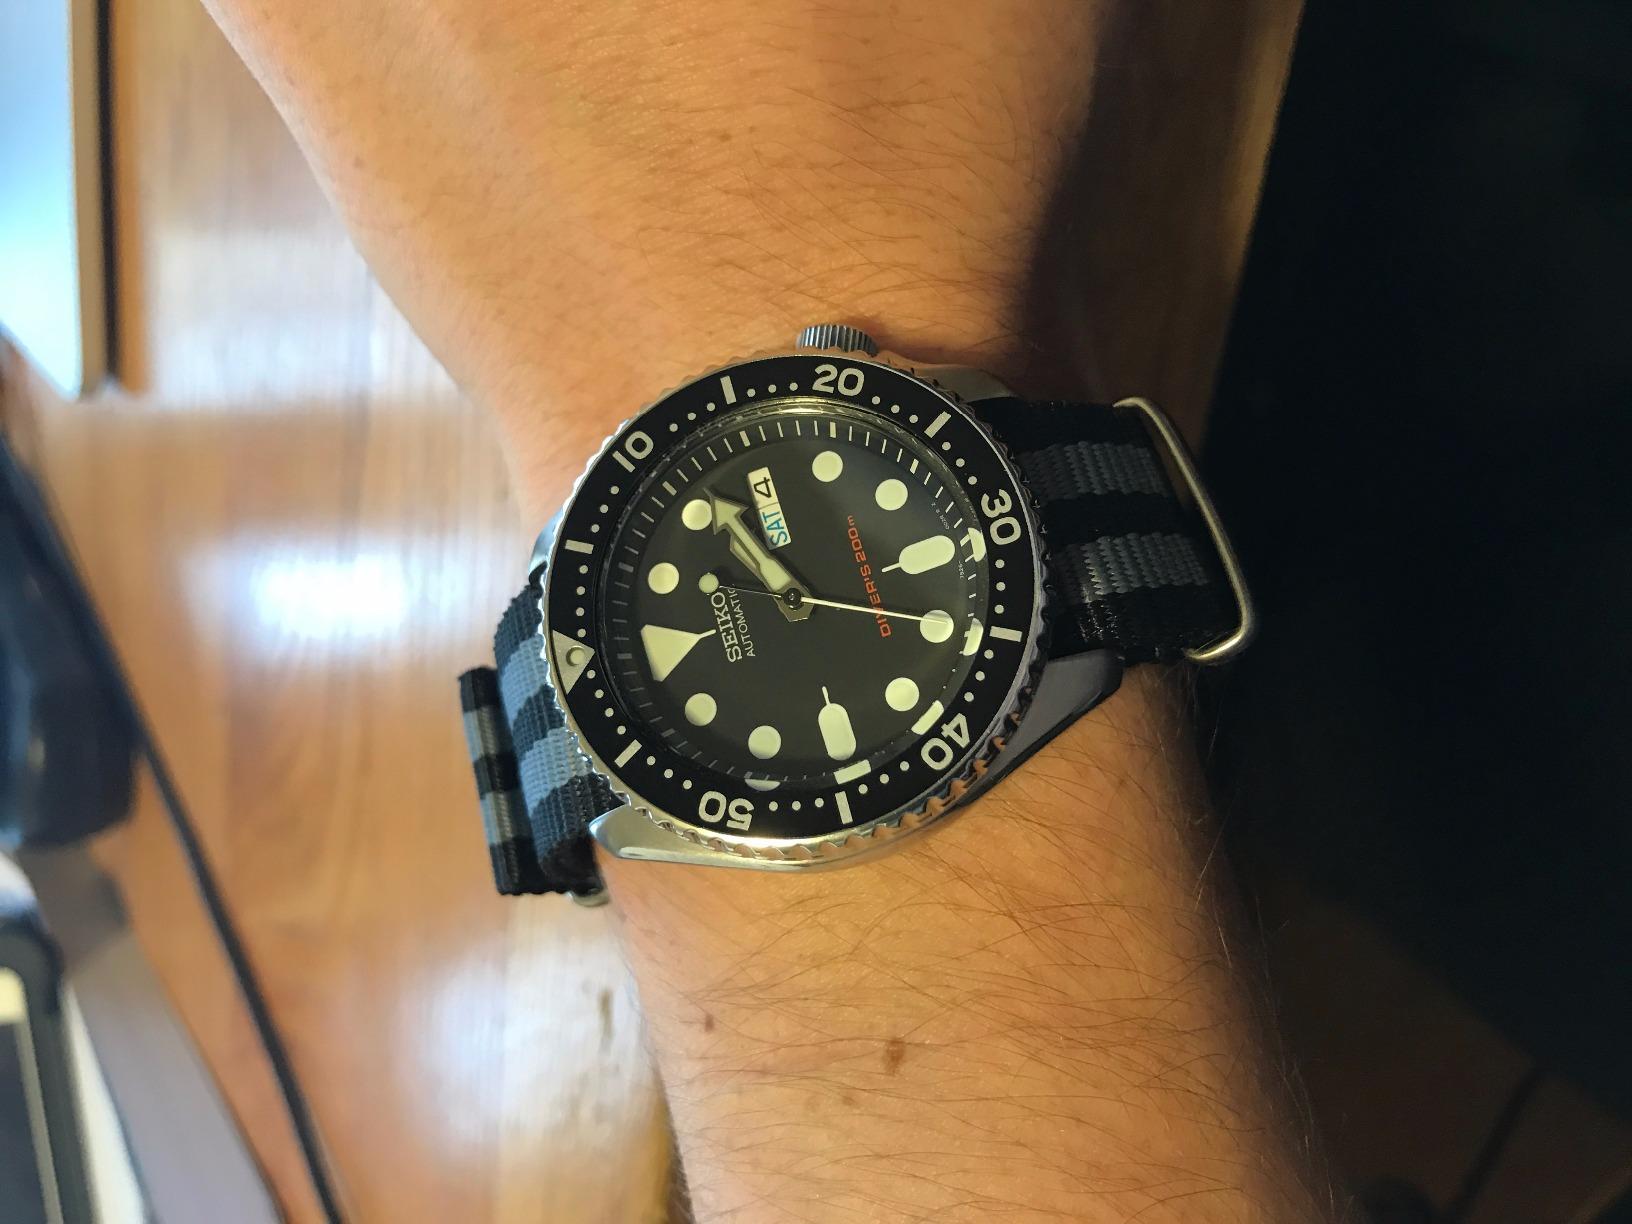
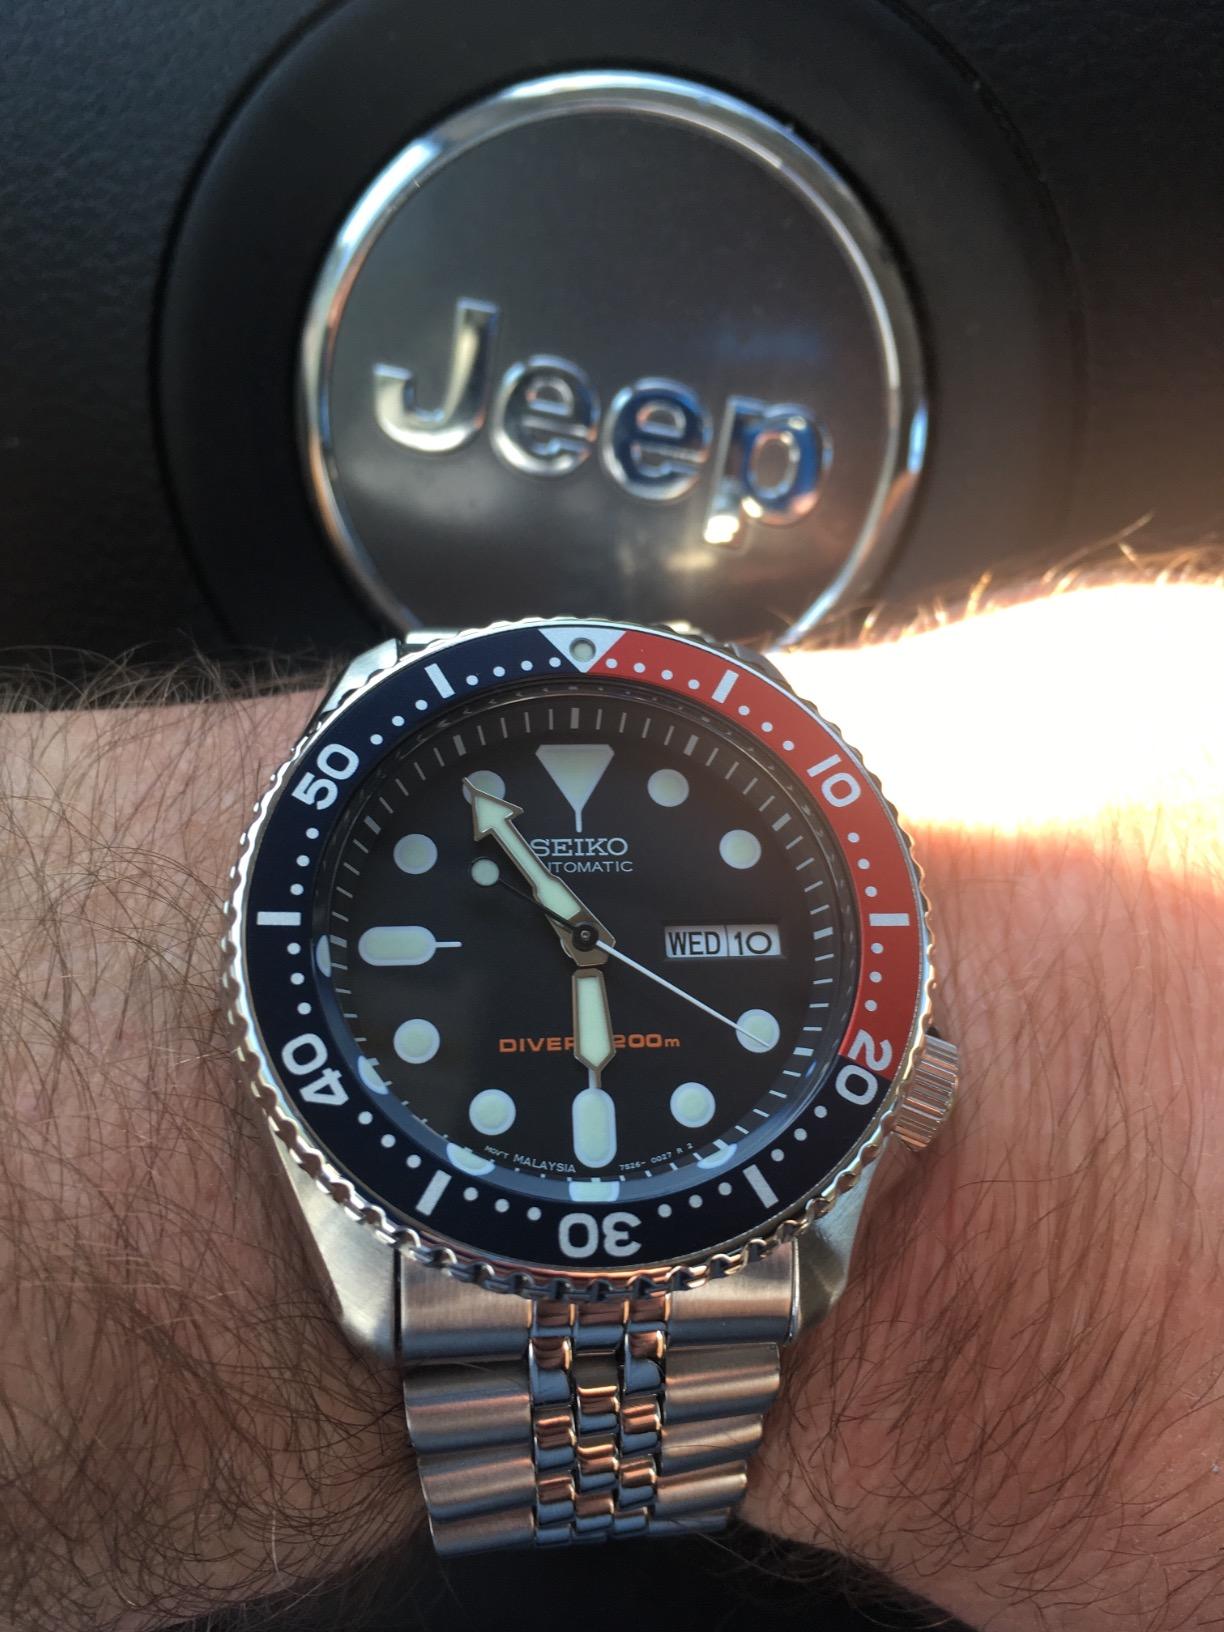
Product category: accessories_watch
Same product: no